2018–2023 United Kingdom higher education strikes

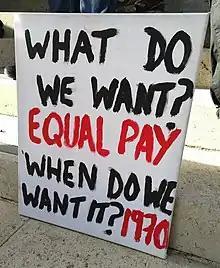
Strike placard relating to the equality component of the "four fights".

Some scholarly societies issued statements supporting the strike or its goals. They included History UK, which said it 'believes universities should try to maintain the conditions of employment under which academics were originally employed. That includes pensions'; the Engineering Professors' Council; and the British Dental Association. Others did not take a position but did publicly discuss the issues, among them the British Psychological Society.